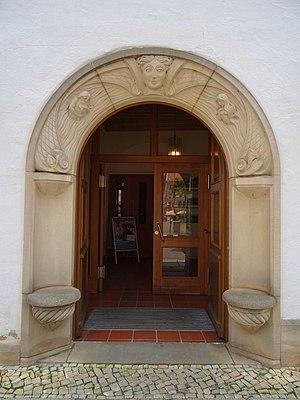
L'entrée d'un bâtiment est le passage de l'espace public à l'espace privé.